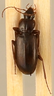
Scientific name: Calathus advena
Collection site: Rocky Mountains NEON (RMNP), plot RMNP_014